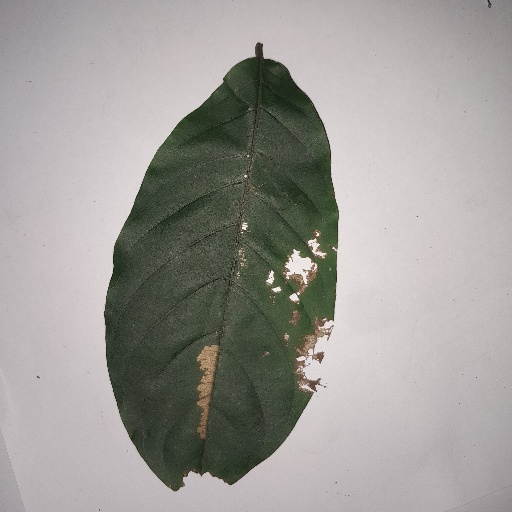
Species: HariTaki
Leaf condition: Bacterial Spot